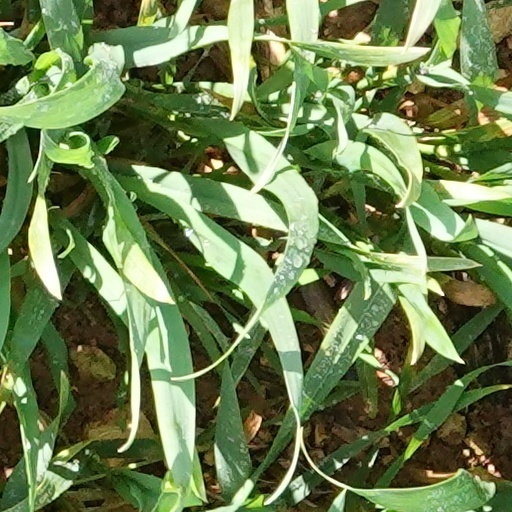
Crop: wheat